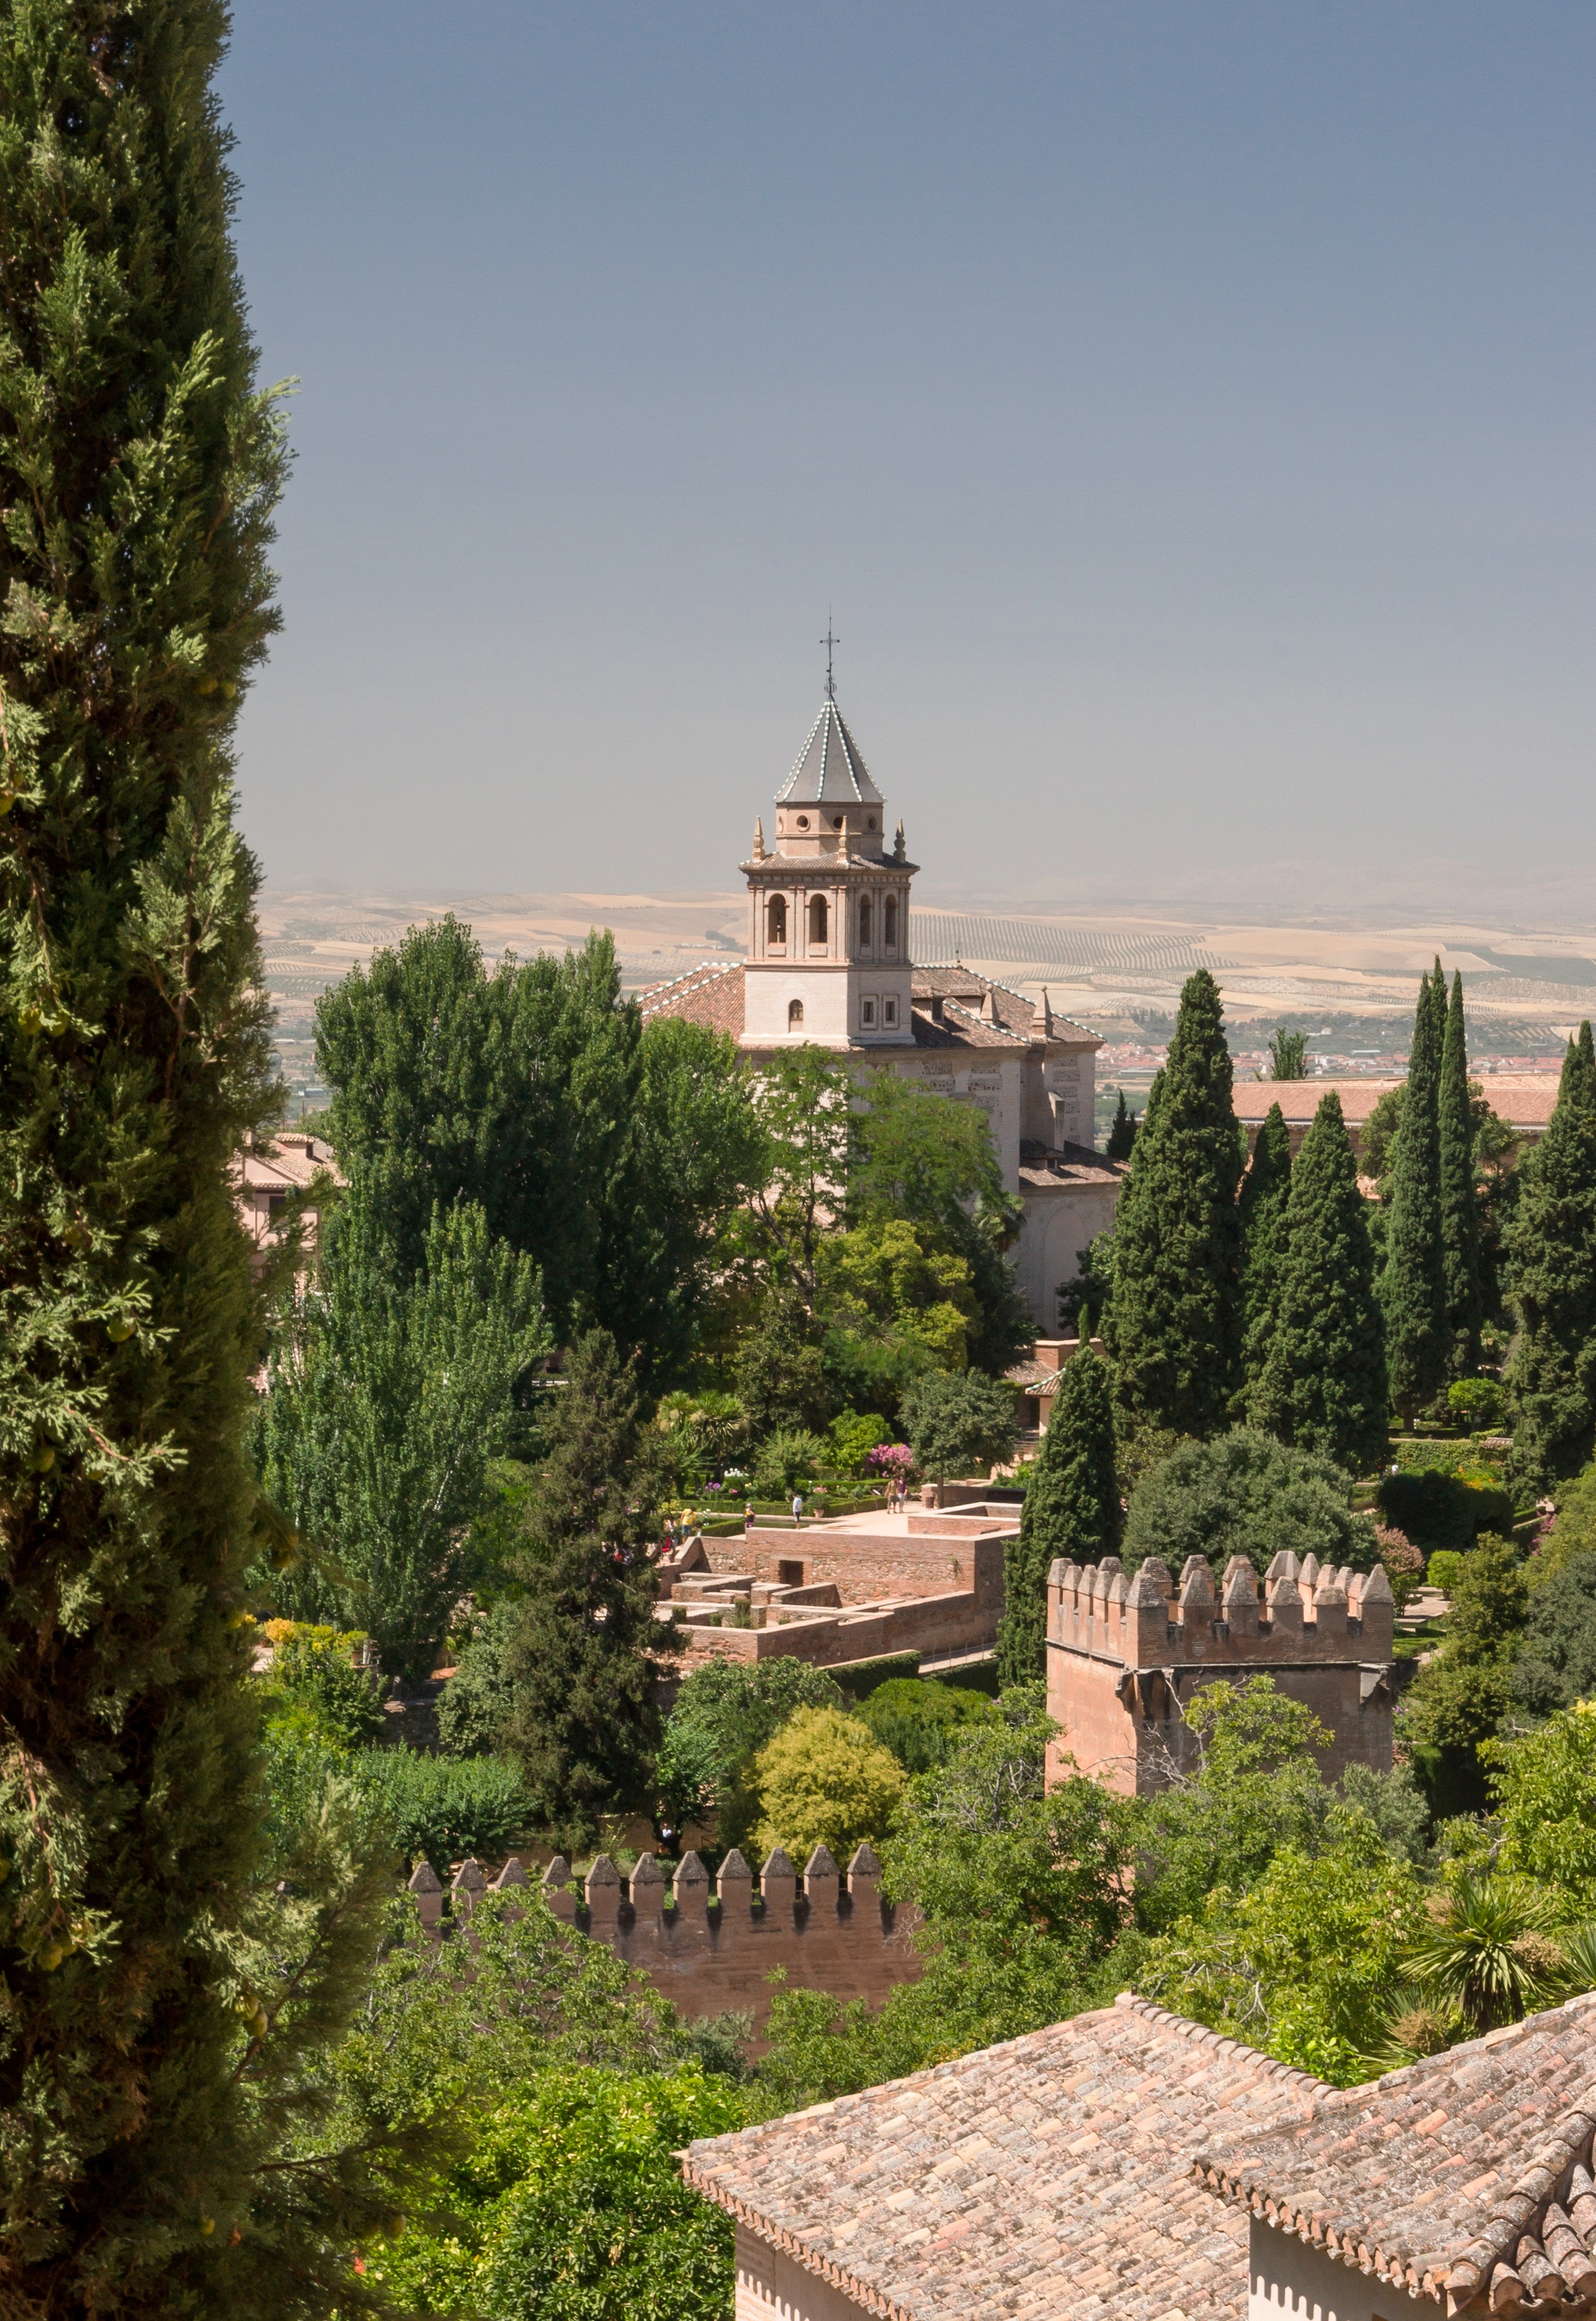
tree, architecture, building, chateau, city, vacation, landmark, church, historic, garden, place of worship, spain, monastery, famous, estate, granada, alhambra, iglesia de santa maria, human settlement